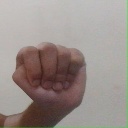
अक्षर: ठ